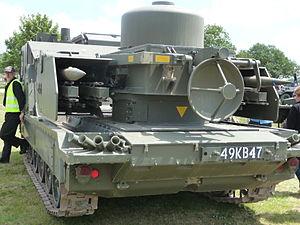
Le M548 est un tracteur d'artillerie et de matériel aussi utilisable en véhicule de transport de troupes conçu au début des années 1960 et toujours en service dans les années 2010.
Le Rapier est un système de défense sol-air développé par British Aircraft Corporation pour le compte de la British Army et de la Royal Air Force.